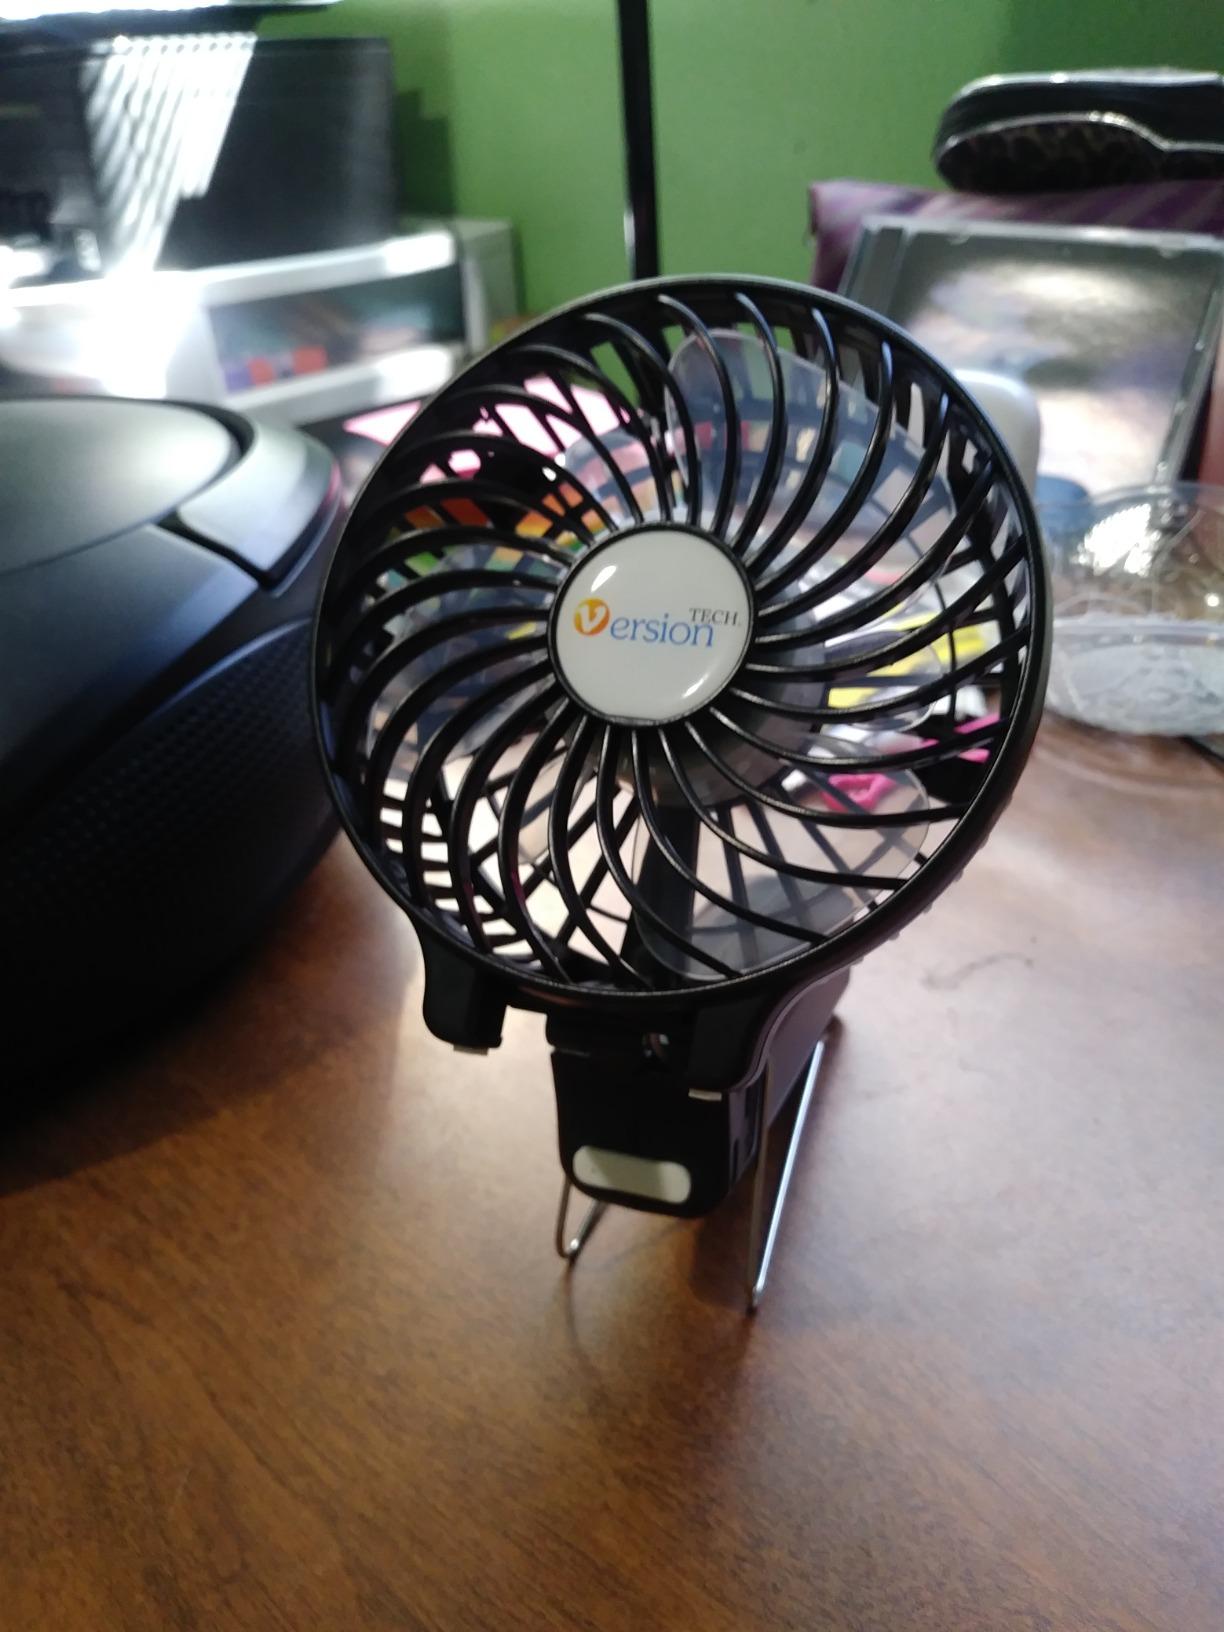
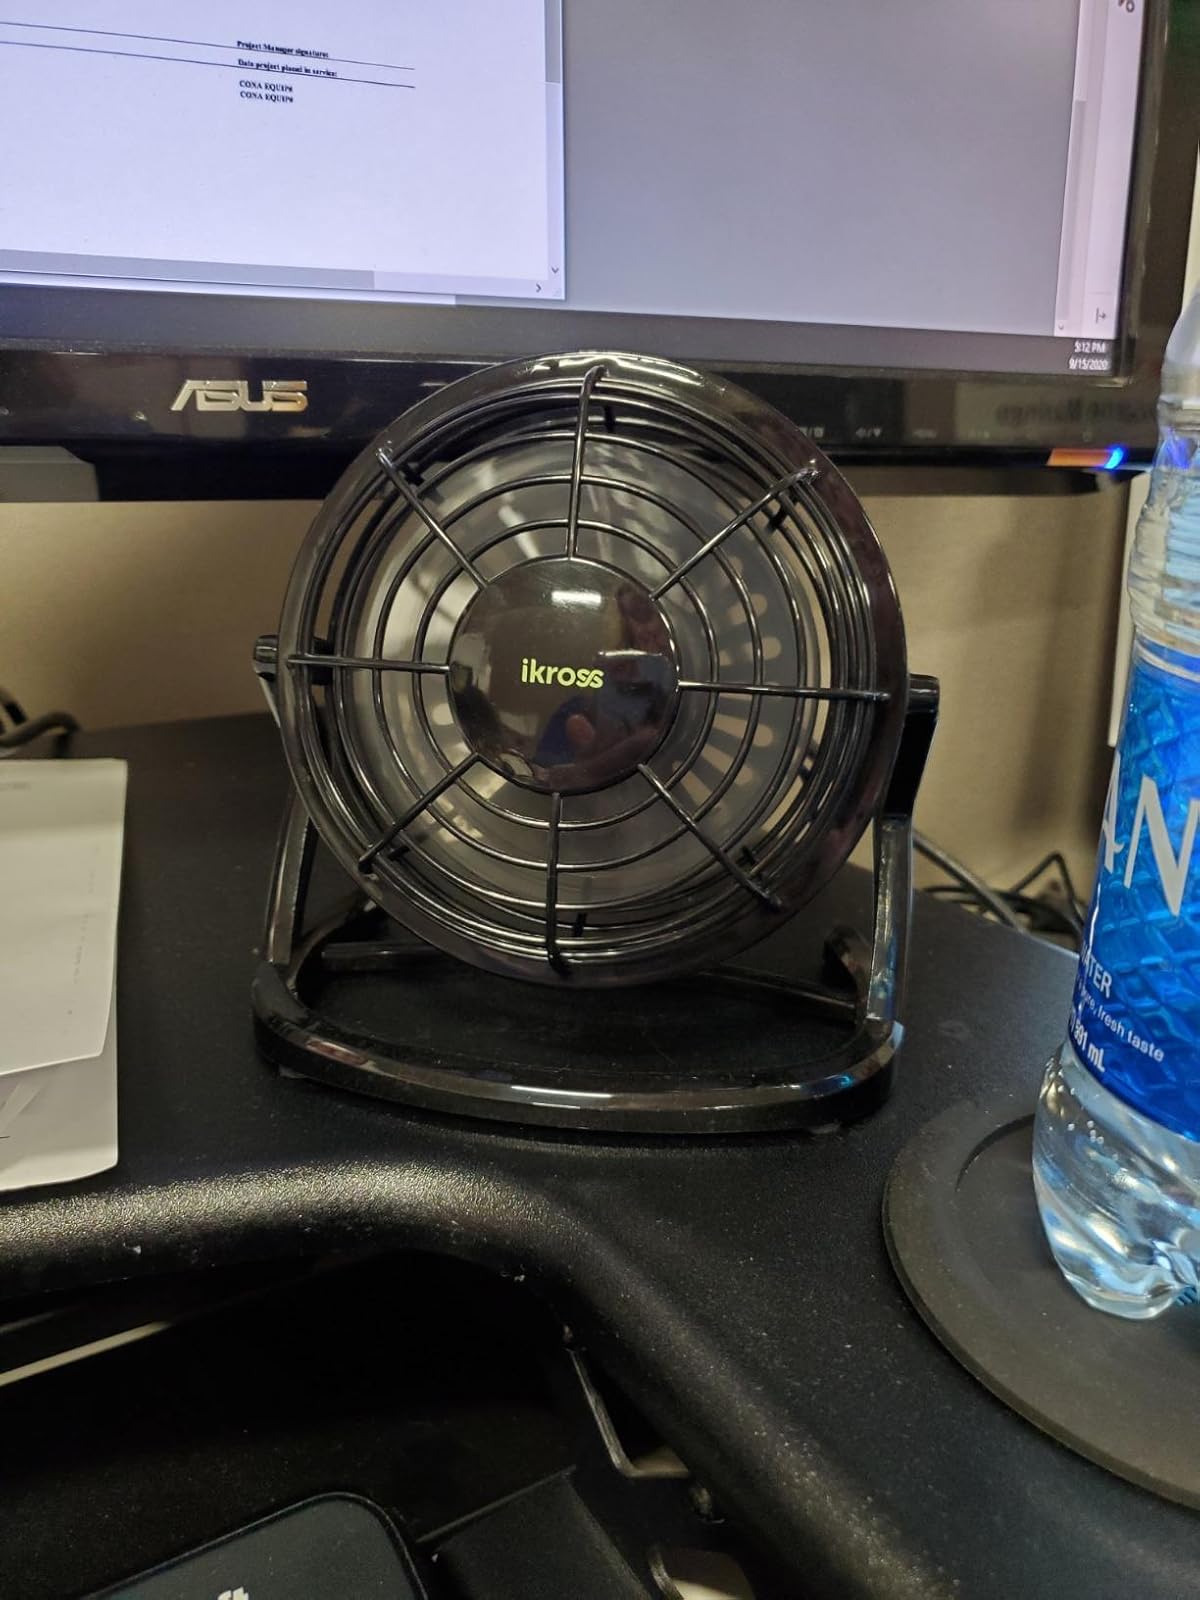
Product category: fan
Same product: no